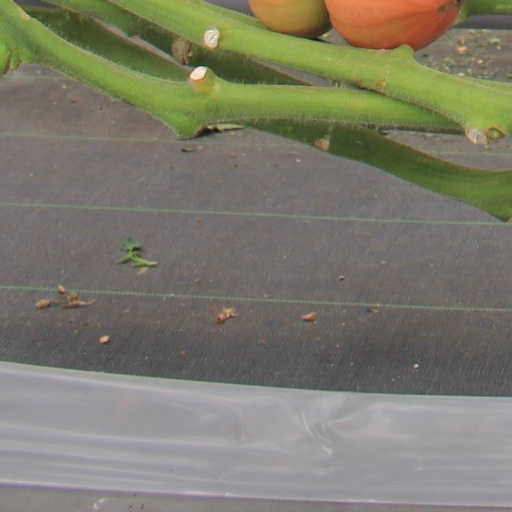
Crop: tomato